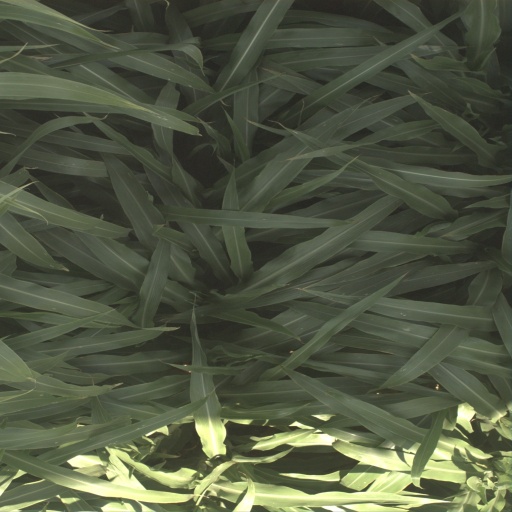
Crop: sorghum